Giacomo van Lint

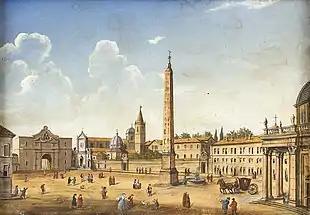
"View of Piazza del Popolo, Rome"

Following the death of his father on 24 September 1763, Giacomo assumed the same nickname with which his father was known, i.e., "Monsù Studio". This nickname was coined as a reference to his father's practice of producing many preparatory studies for his paintings. By adopting this nickname, Giacomo strengthened the link of his work with that of his father so as to exploit the popularity of his father's works. He thus hoped to be able to sell more paintings to foreigners visiting Rome, who had a preference for his small-scale views and landscapes which were easily transportable.